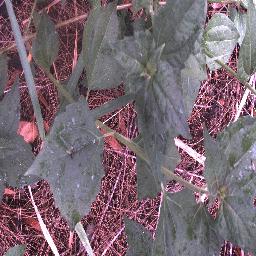
Label: siam_weed